Tom Driberg

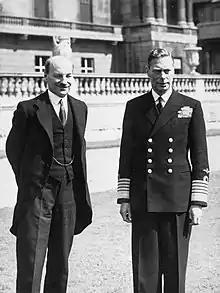
Clement Attlee with King George VI, following the Labour Party's election in 1945. Attlee served as prime minister from 1945 to 1951.

Driberg's campaign slogan was "A Candid Friend For Churchill", personally supportive but critical of many of the prime minister's circle. The lacklustre campaign of his right-wing Conservative opponent helped to secure Driberg a wide range of support, from moderate Conservatives, Liberals and socialists. His fame as "William Hickey", and his stance as the only candidate with a home in the constituency, gave him a strong local profile. His previous Communist Party associations were not revealed. At the poll, on 25 June, he overturned a previous Conservative majority of 8,000 to finish 6,000 votes ahead of his opponent. In his war memoirs, Churchill called the result "one of the by-products of Tobruk" – which had fallen to Rommel on 21 June. Waugh, in his diary, remarked that the presentation of Driberg during the by-election merely as a journalist and churchwarden gave "a very imperfect picture of that sinister character".